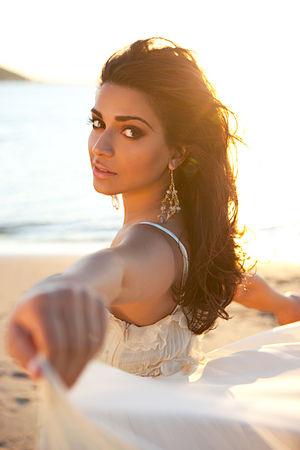
Nadia Ali née le 3 août 1980 à Tripoli en Libye, est une chanteuse et auteur-compositrice-interprète pakistanaise-américaine.